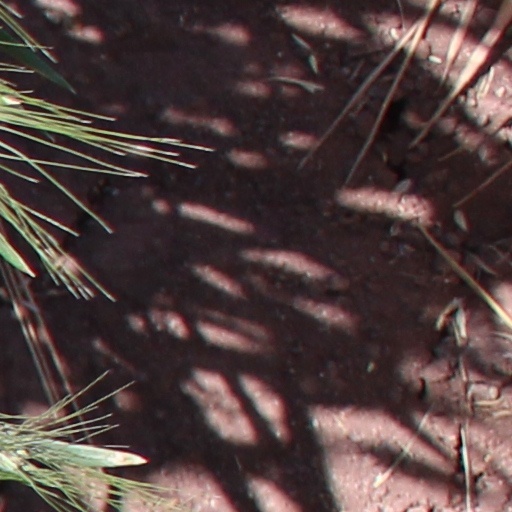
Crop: wheat